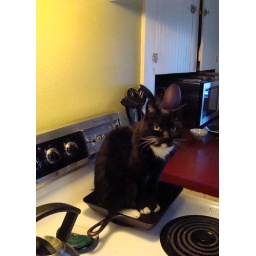
Just when we were getting used to finding Ella in the kitchen sink we walked into the kitchen to find her sitting in the skillet.